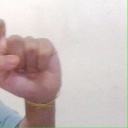
अक्षर: इ